Northbank (Walkerton, Virginia)

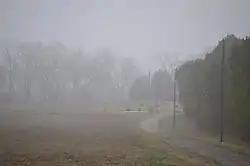
Driveway to the farmstead

Northbank is a historic plantation house located near Walkerton, King and Queen County, Virginia. The first section was built in 1722, with additions dated to 1827, 1863 and 1911. It is a -story, frame and clapboard home on a brick foundation. Also on the property are the contributing smokehouse, kitchen house, pole barn shed, and the family cemetery. The house remained in the same family from 1722 to 1990.